United States Army Air Forces

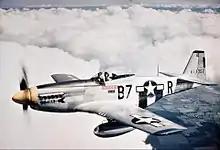
P-51 Mustang of 361st Fighter Group, 1944

Women served more successfully as part of the war-time Army Air Forces. The AAF was willing to experiment with its allotment from the unpopular Women's Army Auxiliary Corps (WAACs) and became an early and determined supporter of full military status for women in the Army (Women's Army Corps or WACs). WACs serving in the AAF became such an accepted and valuable part of the service they earned the distinction of being commonly (but unofficially) known as "Air WACs". Nearly 40,000 women served in the WAACs and WACs as AAF personnel, more than 1,000 as Women Airforce Service Pilots (WASPs), and 6,500 as nurses in the Army Air Forces, including 500 flight nurses. 7,601 "Air WACs" served overseas in April 1945, and women performed in more than 200 job categories.